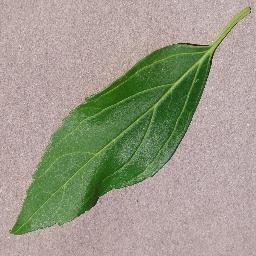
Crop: cherry
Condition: (including_sour)_healthy